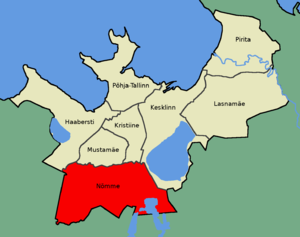
La Ville de Tallinn est subdivisée en arrondissements qui sont divisés en quartiers.
L’arrondissement de Nõmme est l’un des huit arrondissements de Tallinn.